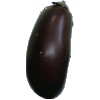
Label: eggplant